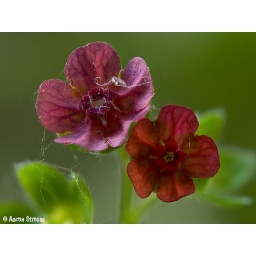
stumbled across this in cedar woods and in pine needles 1 plant 3' tall